Barbara Grad

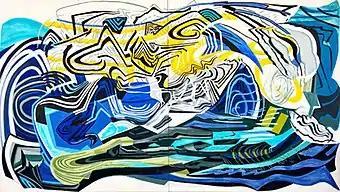
Barbara Grad, "Salt Air", oil on linen, 108" x 60", 2018.

In 1973, Grad was one of five women artists, including Joy Poe (her studio mate), Phyllis McDonald, Emily Pinkowski and Margaret Wharton, who started the women's collaborative Artemisia Gallery in Chicago, named after the pioneering 17th-century female artist Artemisia Gentileschi. It was one of the first in the U.S., after A.I.R. in New York. The idea for the collective, initially Poe's, took shape when the five women visited the studios of 150 women artists in Chicago, and then gathered a large group to select twenty founding members who would show in revolving, two-person exhibits. That larger group also included Carole Harmel, Vera Klement, Linda Kramer, Susan Michod, and Alice Shaddle. The gallery opened in September 1973, in the center of Chicago's art scene near the new Museum of Contemporary Art, and was joined by a second women's collective, ARC Gallery; together they sought to challenge the notion that women artists were dilettantes by offering a professional venue equal to the city's commercial galleries. The following year, the "New Art Examiner" described the Art Institute of Chicago "Chicago and Vicinity Show," as "a triumph" for Artemisia, as its members (including Grad) accounted for more than one-tenth of all the artists chosen. Grad was a member and regular exhibitor at Artemisia until 1977. Artemisia Gallery remained in operation for 30 years, showing innovative work from Chicago and the world, according to Museum of Contemporary Art curator Lynne Warren, before closing in 2003.